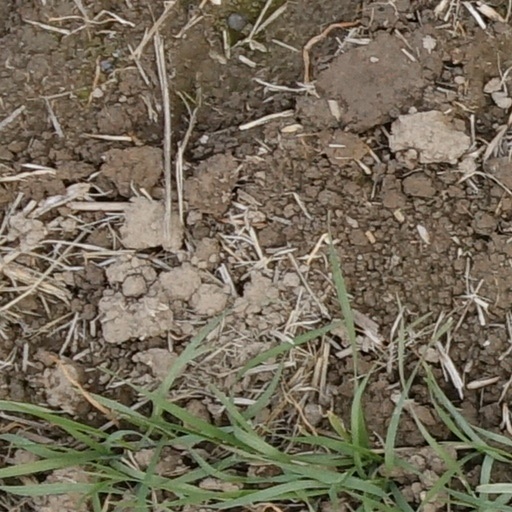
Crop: wheat